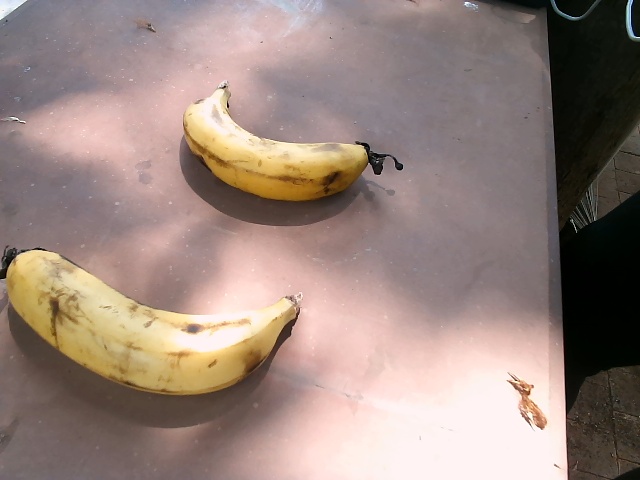
Label: Ripe_Banana